Districts of Turkey

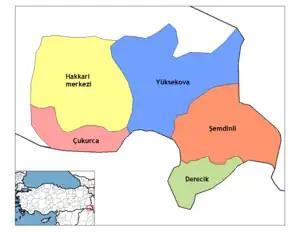
Districts of Hakkâri

The following population data is based on the 2024 census. The list is sorted from highest to lowest population. According to the results of the Local Elections of March 31, 2024, Mayors are listed with their parties.